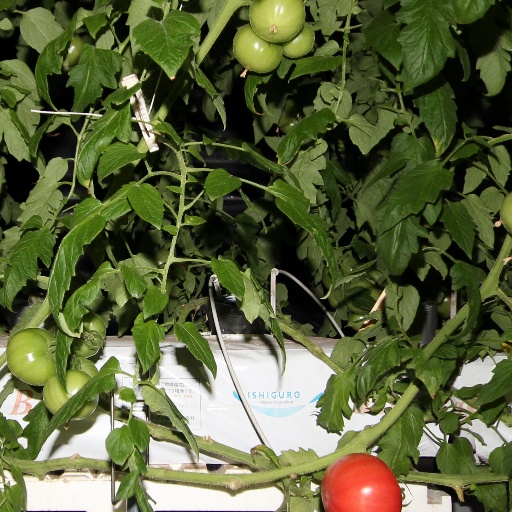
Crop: tomato